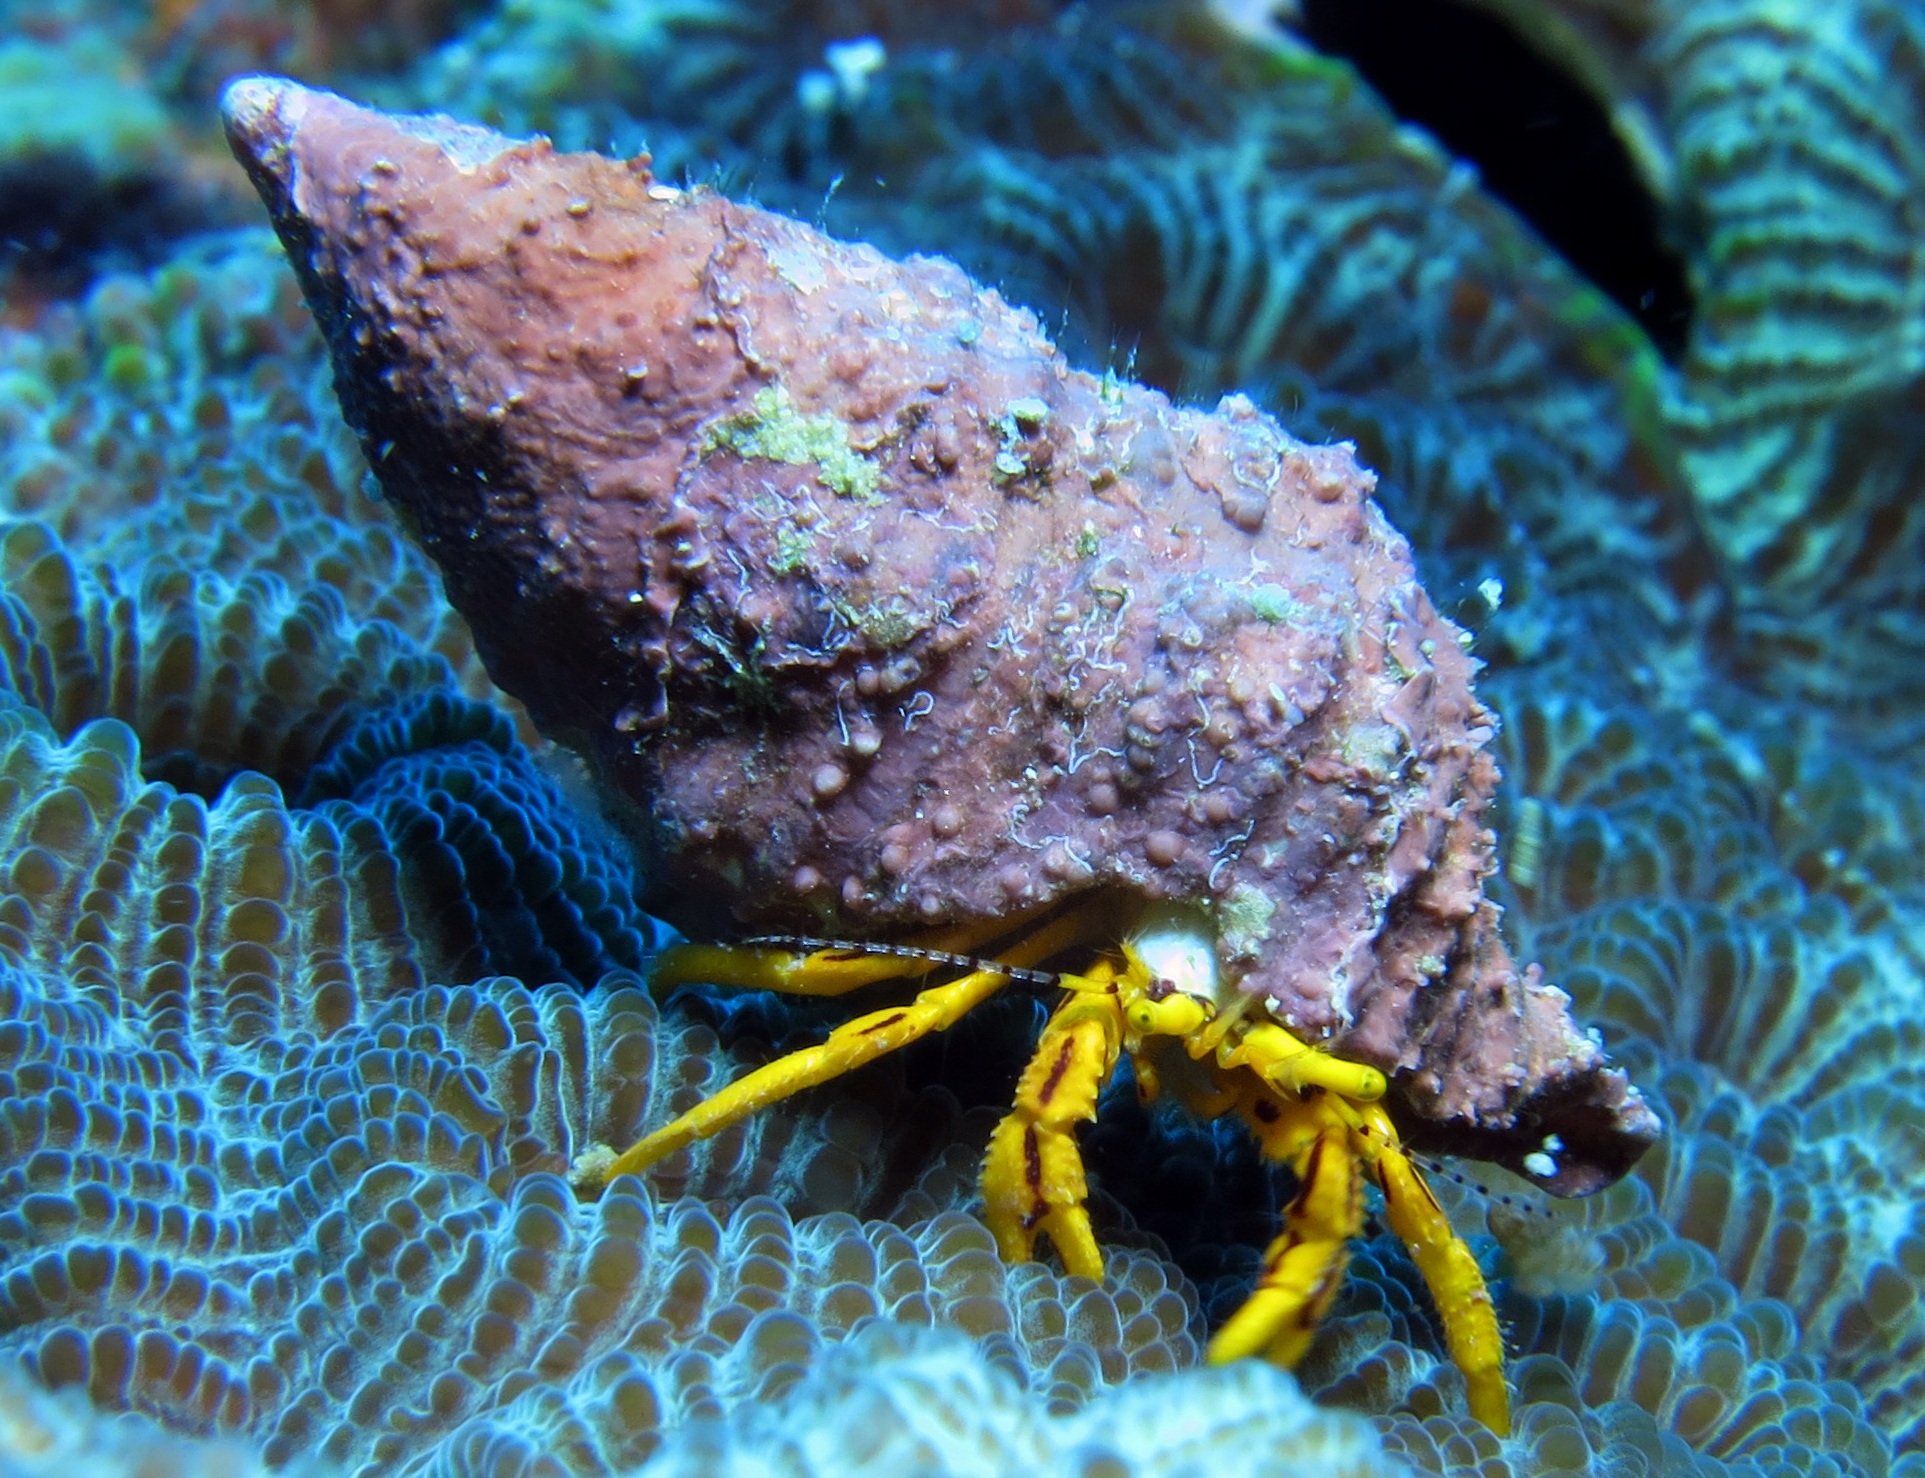
nature, diving, underwater, biology, seafood, fish, fauna, coral, coral reef, invertebrate, reef, aquarium, marine, creature, species, scuba, macro photography, organism, marine biology, coral reef fish, deep sea fish